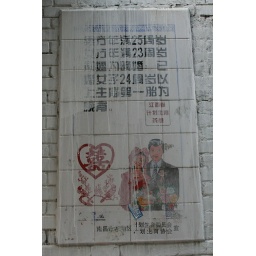
Advice to families found on a building wall in Nanchang City, China. These signs can be found around town.